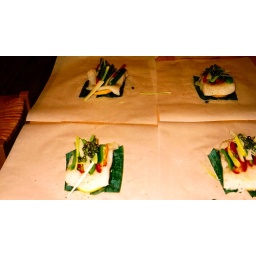
White fish in parchment paper